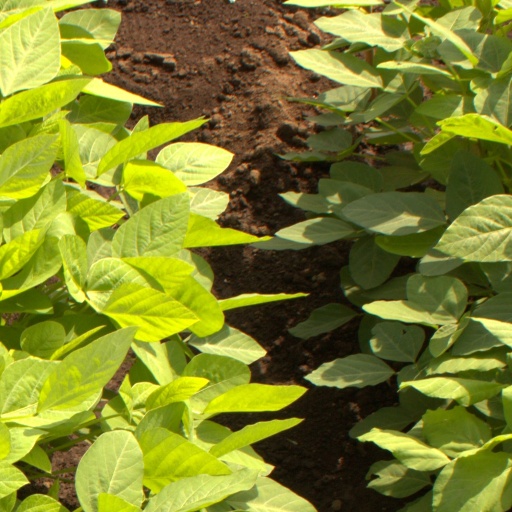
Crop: soybean